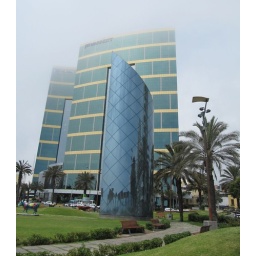
Modern office building in the area.